Operation Crusader orders of battle

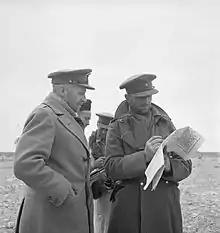
Messervy giving orders, December 1941

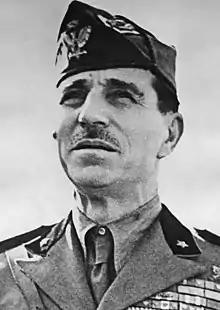
Ettore Bastico, Governor-General of Italian Libya and commander-in-chief of all Axis forces in North Africa. (seen in August 1942)

Panzer Group Africa commanded by "General der Panzertruppe" Erwin Rommel